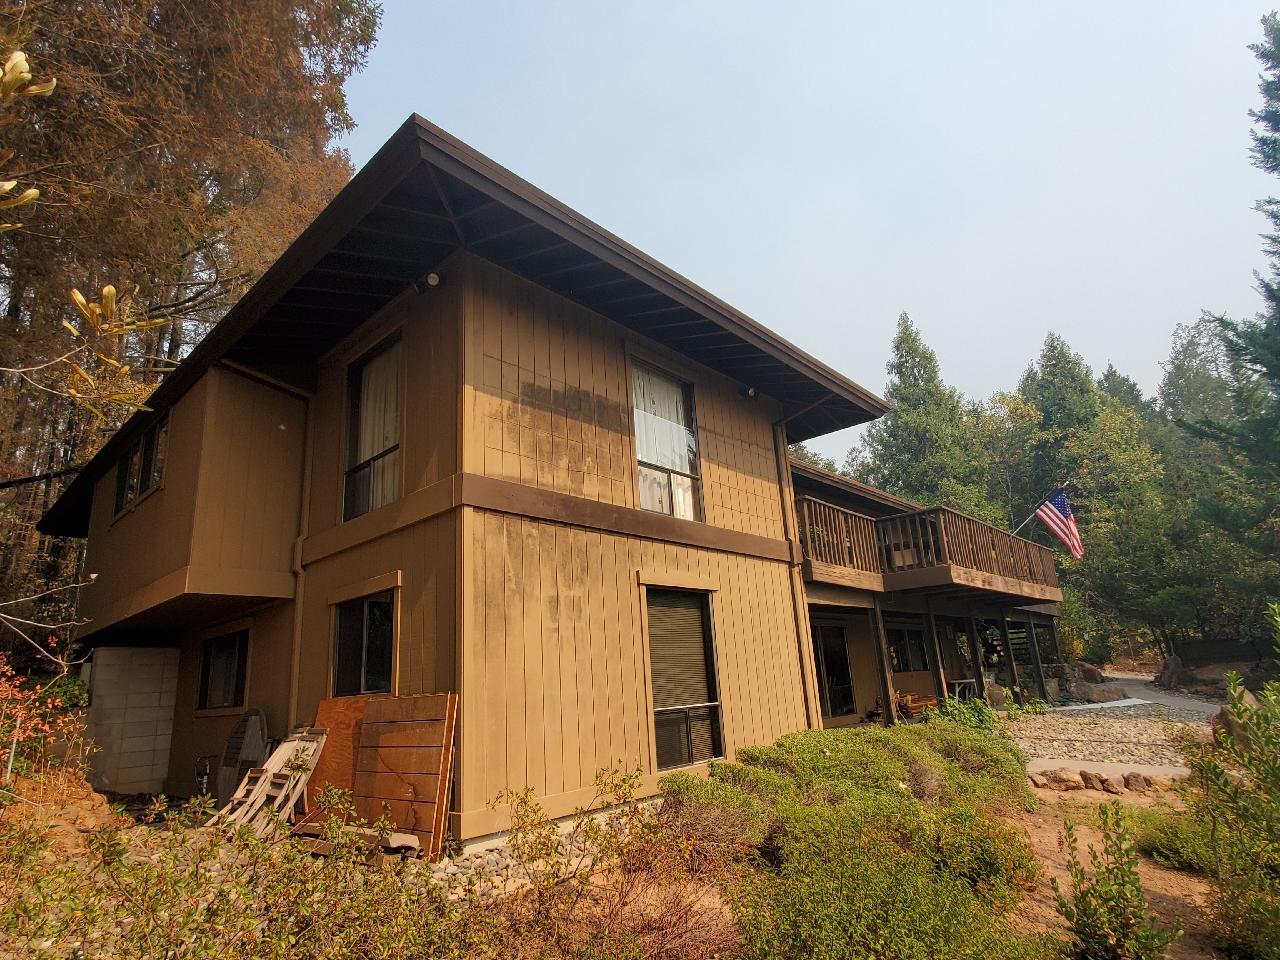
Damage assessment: no_damage